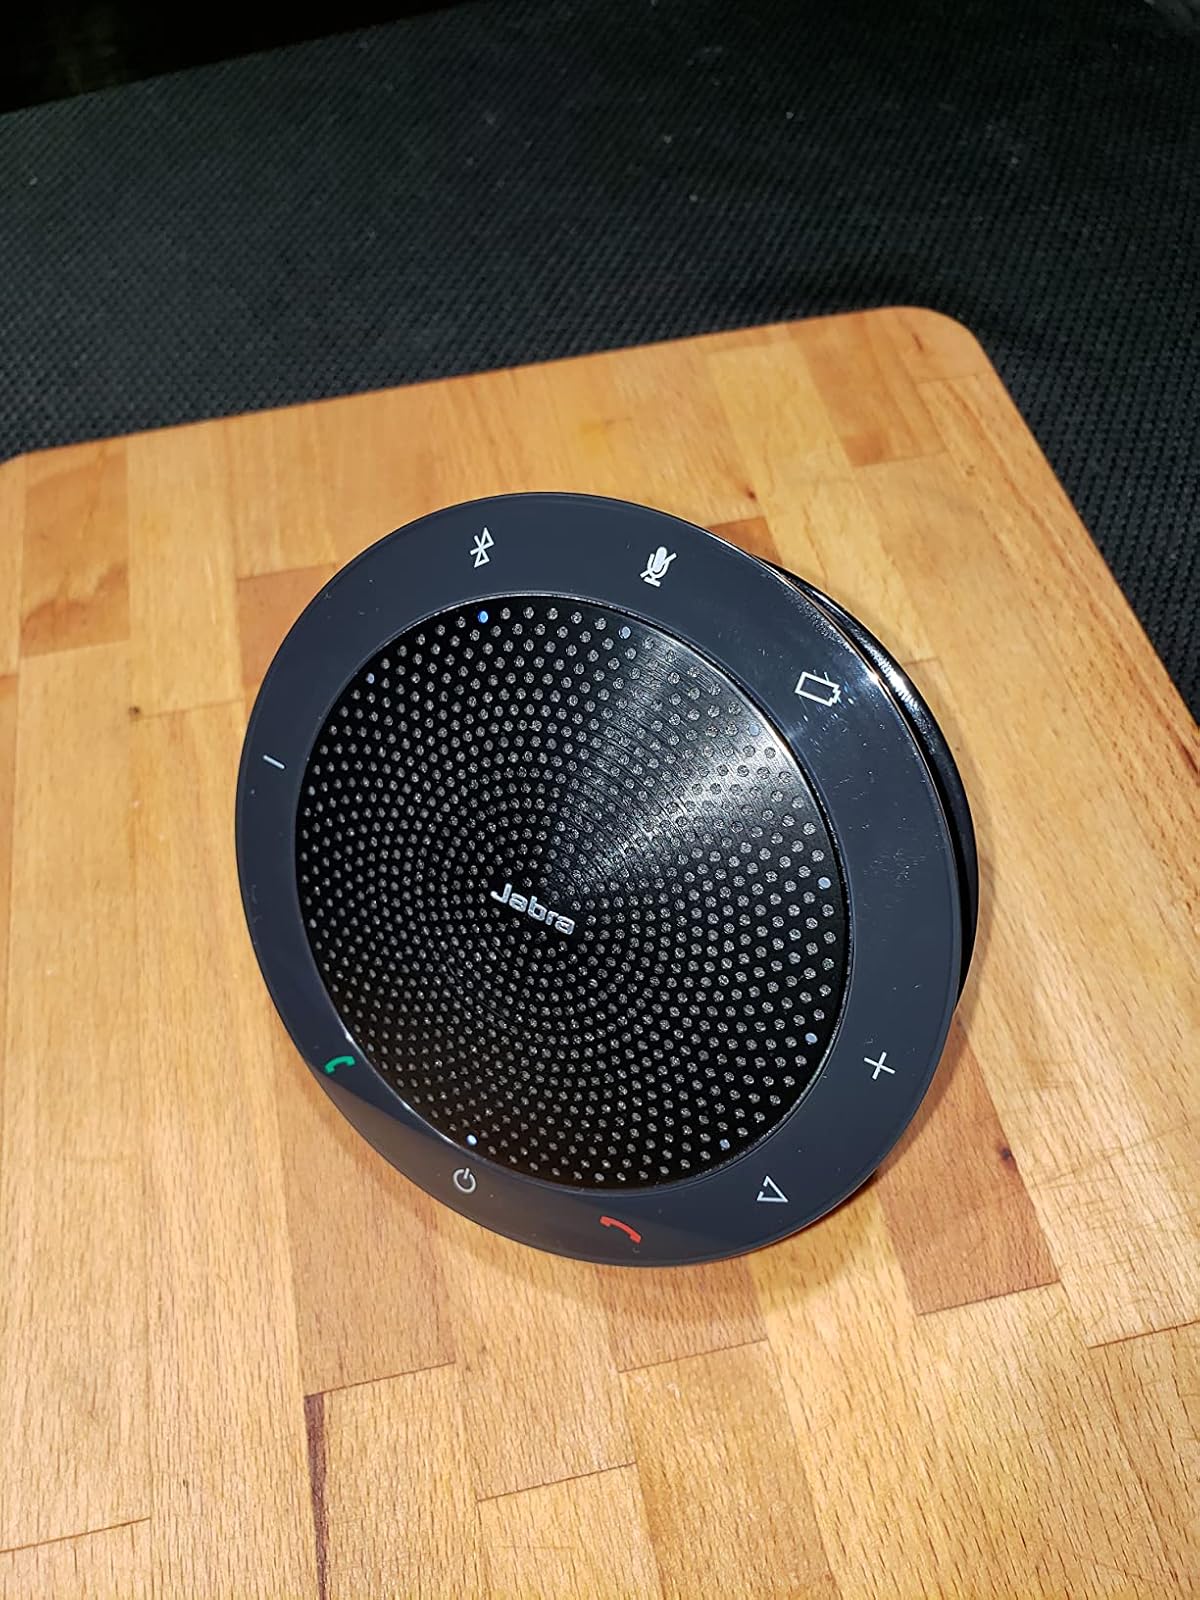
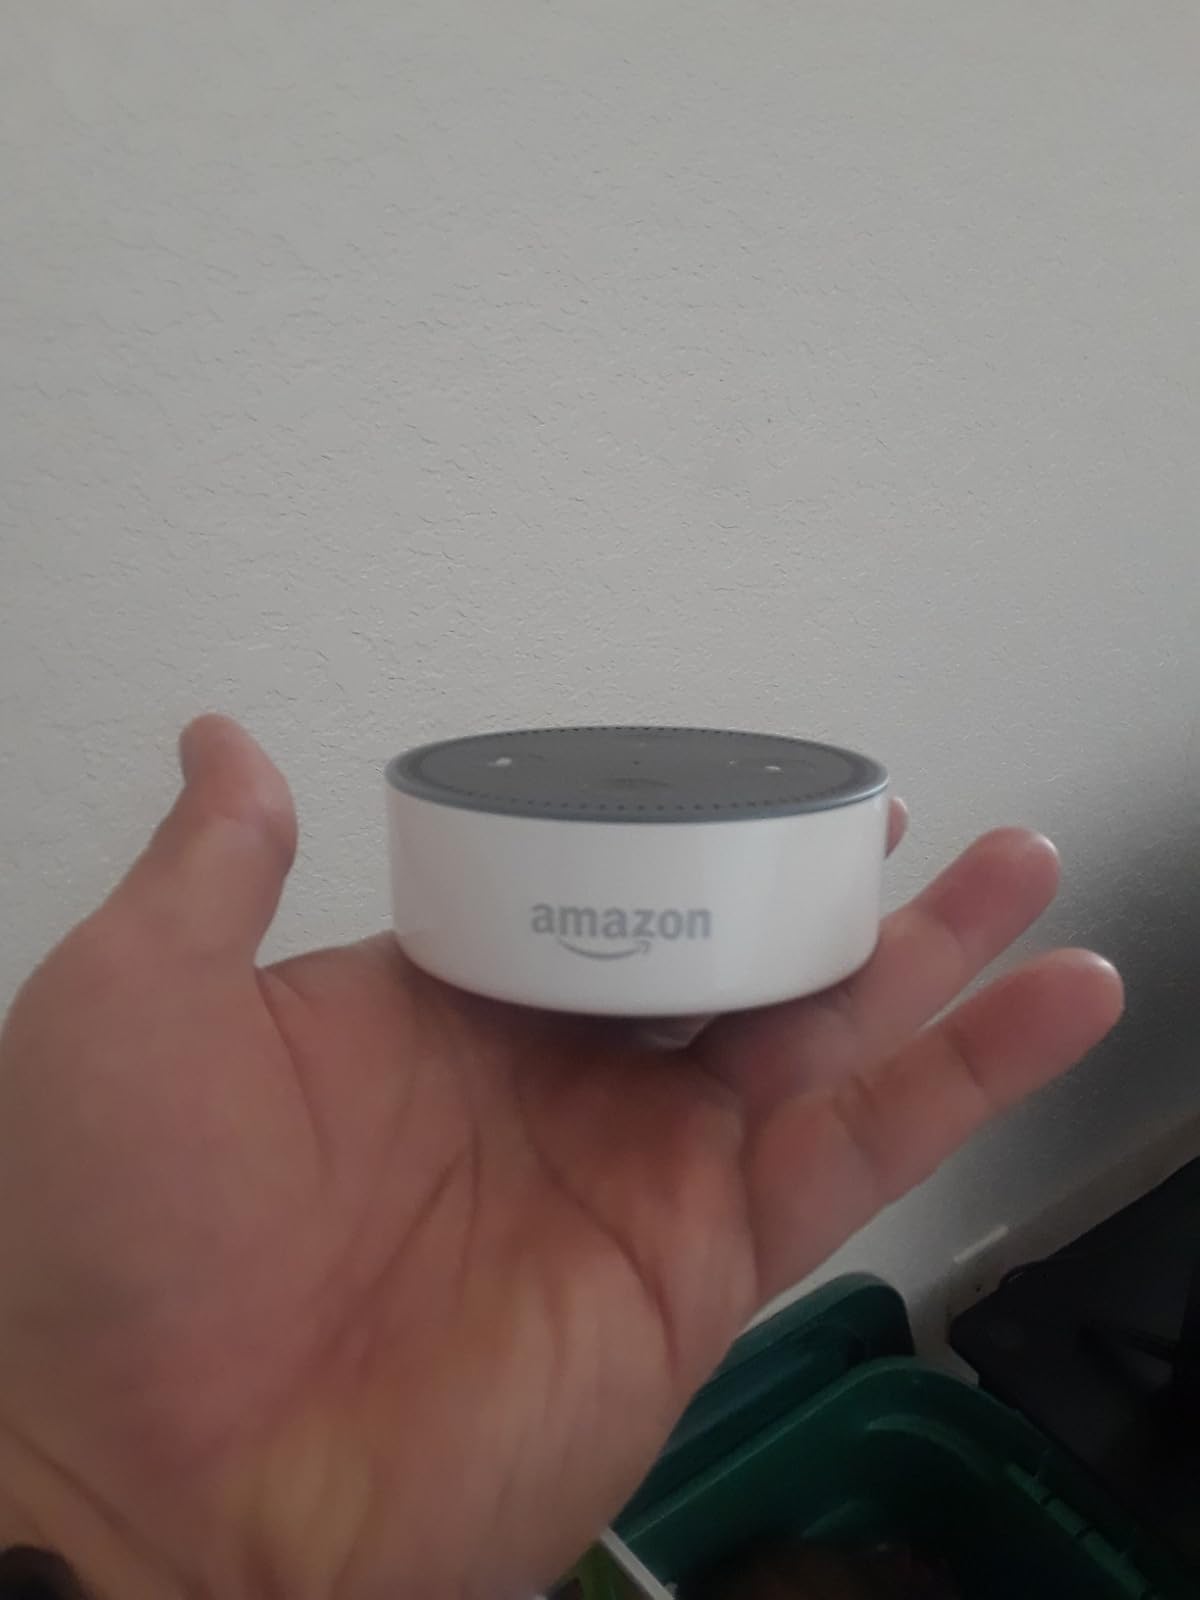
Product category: speaker
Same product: no